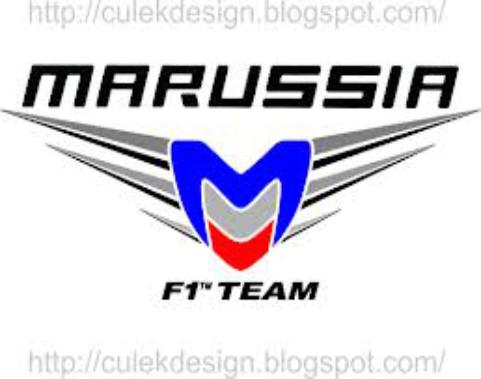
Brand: Marussia
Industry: Transportation